Hu Zhengyan

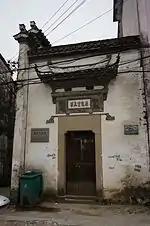
Hu's former residence in Xiuning

Hu was born in Xiuning County, Anhui Province in 1584 or early 1585. Both his father and elder brother Zhengxin (art name Wusuo) were physicians, and after he turned 30 he travelled with them while they practised medicine in the areas around Lu'an and Huoshan. It is commonly stated that Zhengyan himself was also a doctor, though the earliest sources attesting to this occur only in the second half of the 19th century.